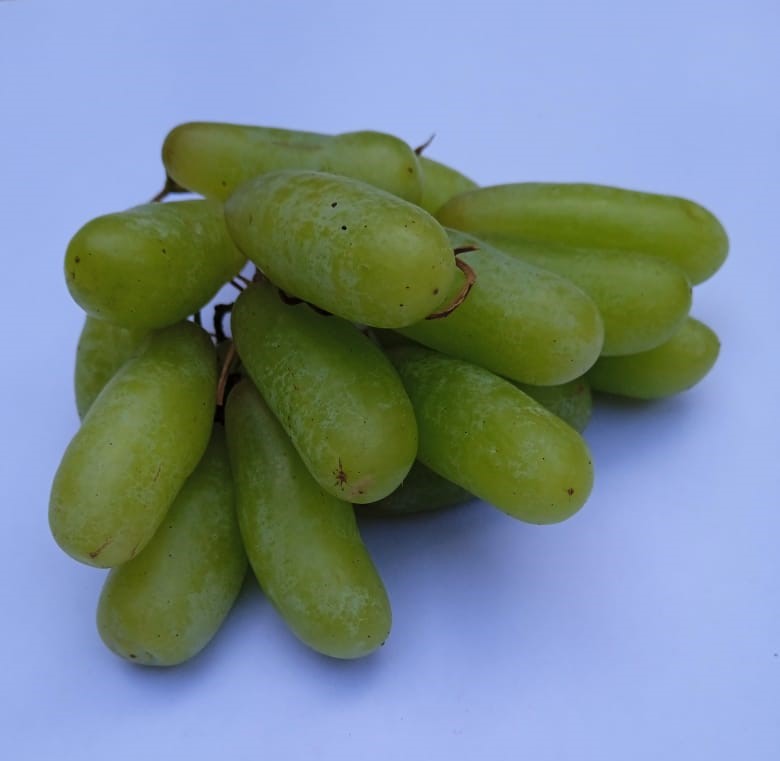
Fruit: grape
Condition: fresh